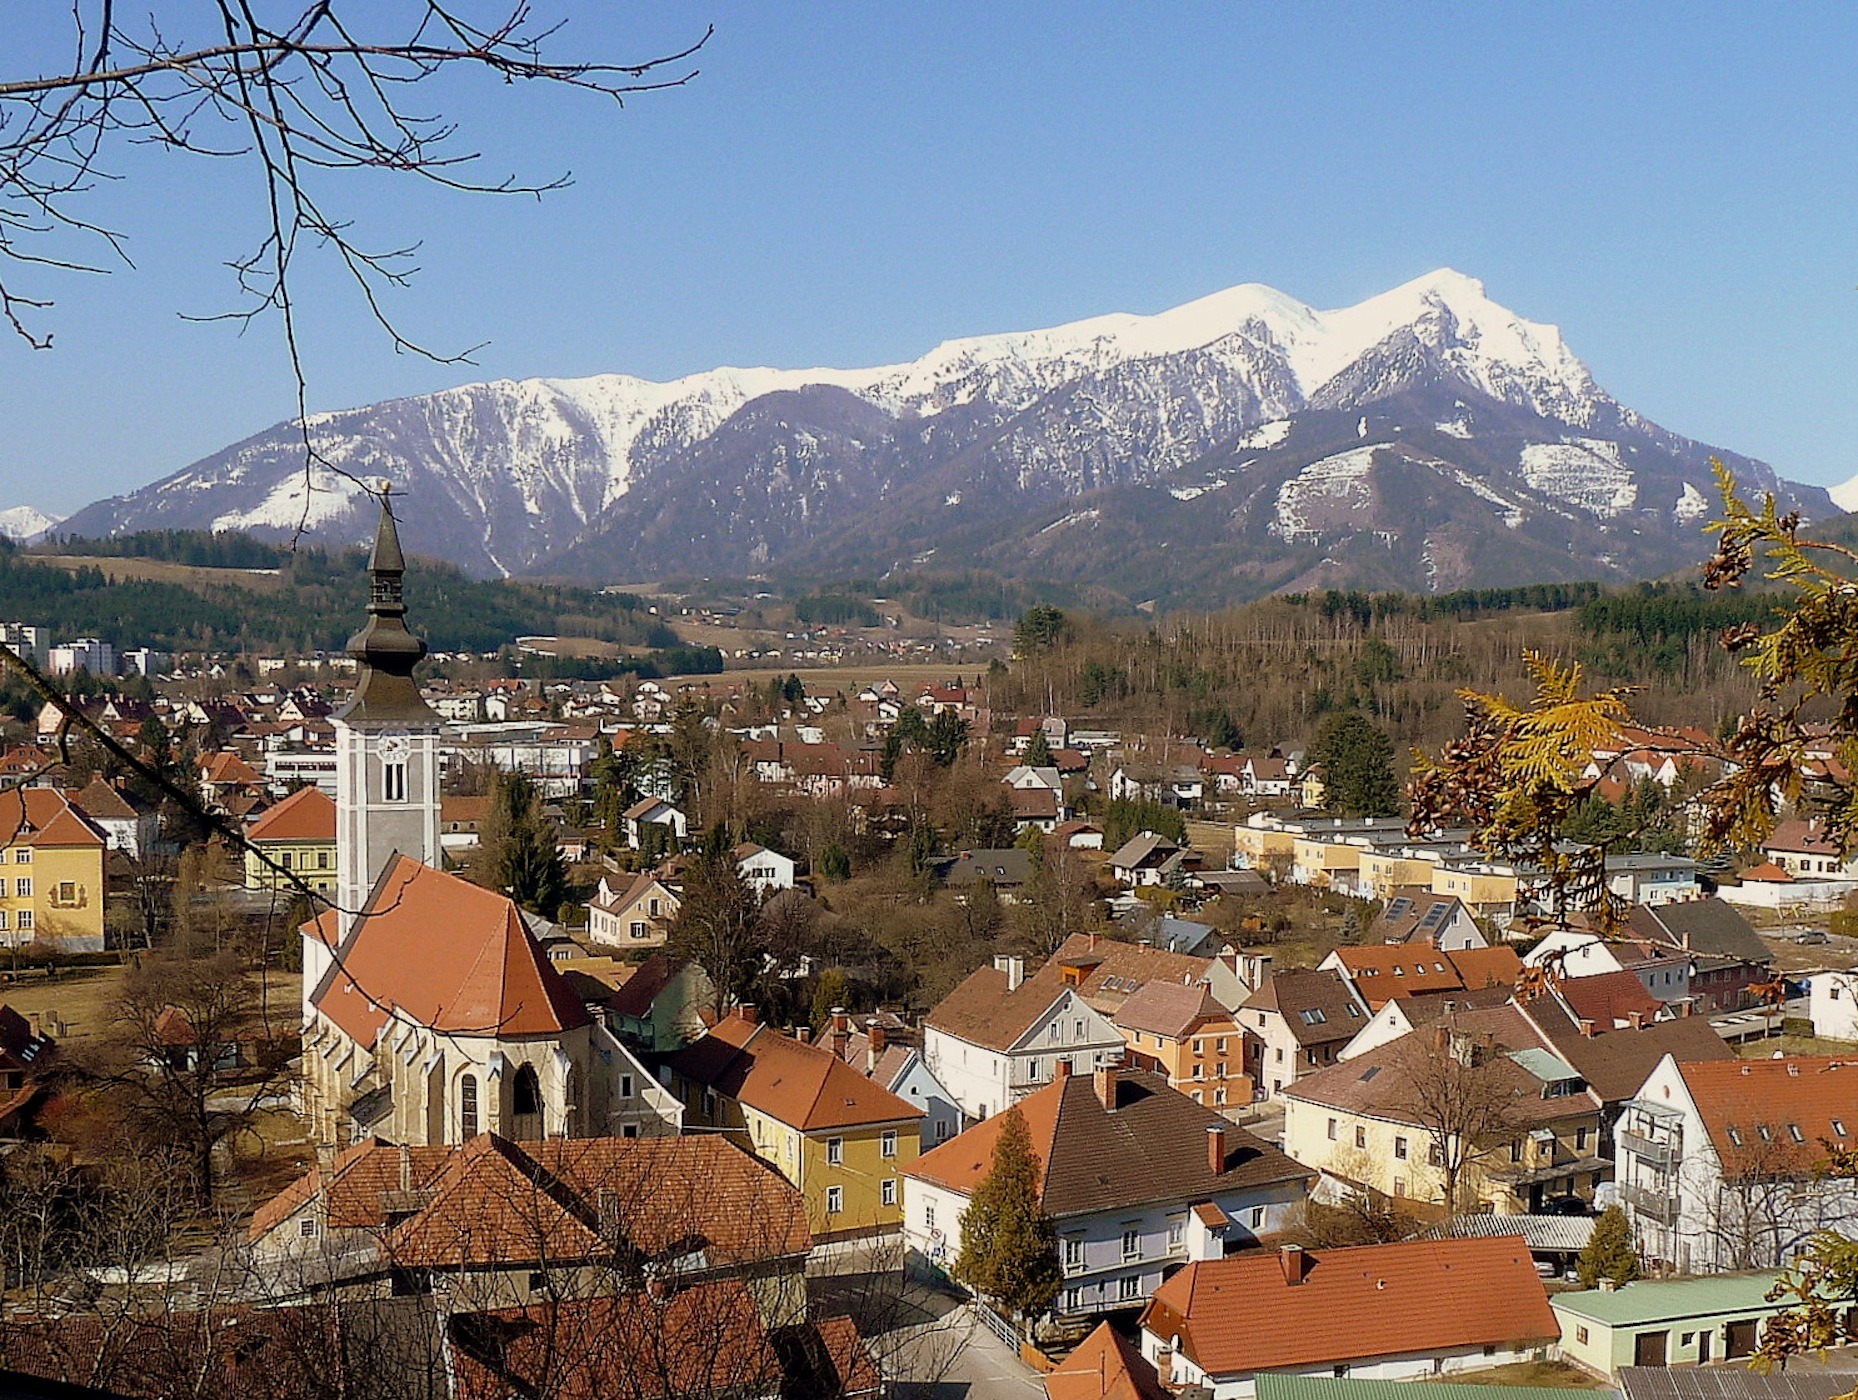
landscape, nature, forest, mountain, snow, architecture, structure, sky, fall, flower, town, city, urban, valley, mountain range, cityscape, village, scenic, autumn, austria, trees, woods, outside, clouds, buildings, mountains, alps, cities, neighbourhood, aerial photography, towns, residential area, geographical feature, human settlement, mountainous landforms, trofaiach